Fondazione Ranieri di Sorbello

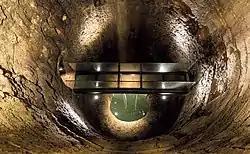
Etruscan Well, view of the water tank.

Following the donation by the owners, the Fondazione Ranieri di Sorbello absorbed the archaeological site in Perugia into its own property and named it the Etruscan Well.